Judge Cyrus Ball House

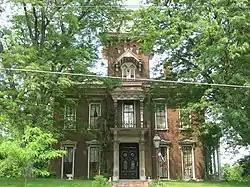
Judge Cyrus Ball House, June 2011

Judge Cyrus Ball House, also known as the Ball Mansion and Carriage House, is a historic home located at Lafayette, Tippecanoe County, Indiana. It was built in 1868–1869, and is a two-story, Second Empire style brick dwelling, with a three-story mansard roofed entrance tower. It sits on a limestone foundation, has intricate wood and stone detailing, and a slate roof. Also on the property is a contributing two-story, rectangular carriage house.